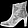
Label: Ankle boot